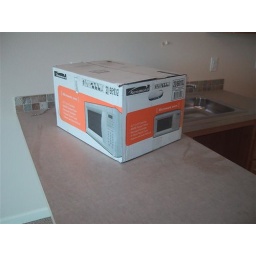
Building A. Second floor microwave oven in unit but not yet installed.